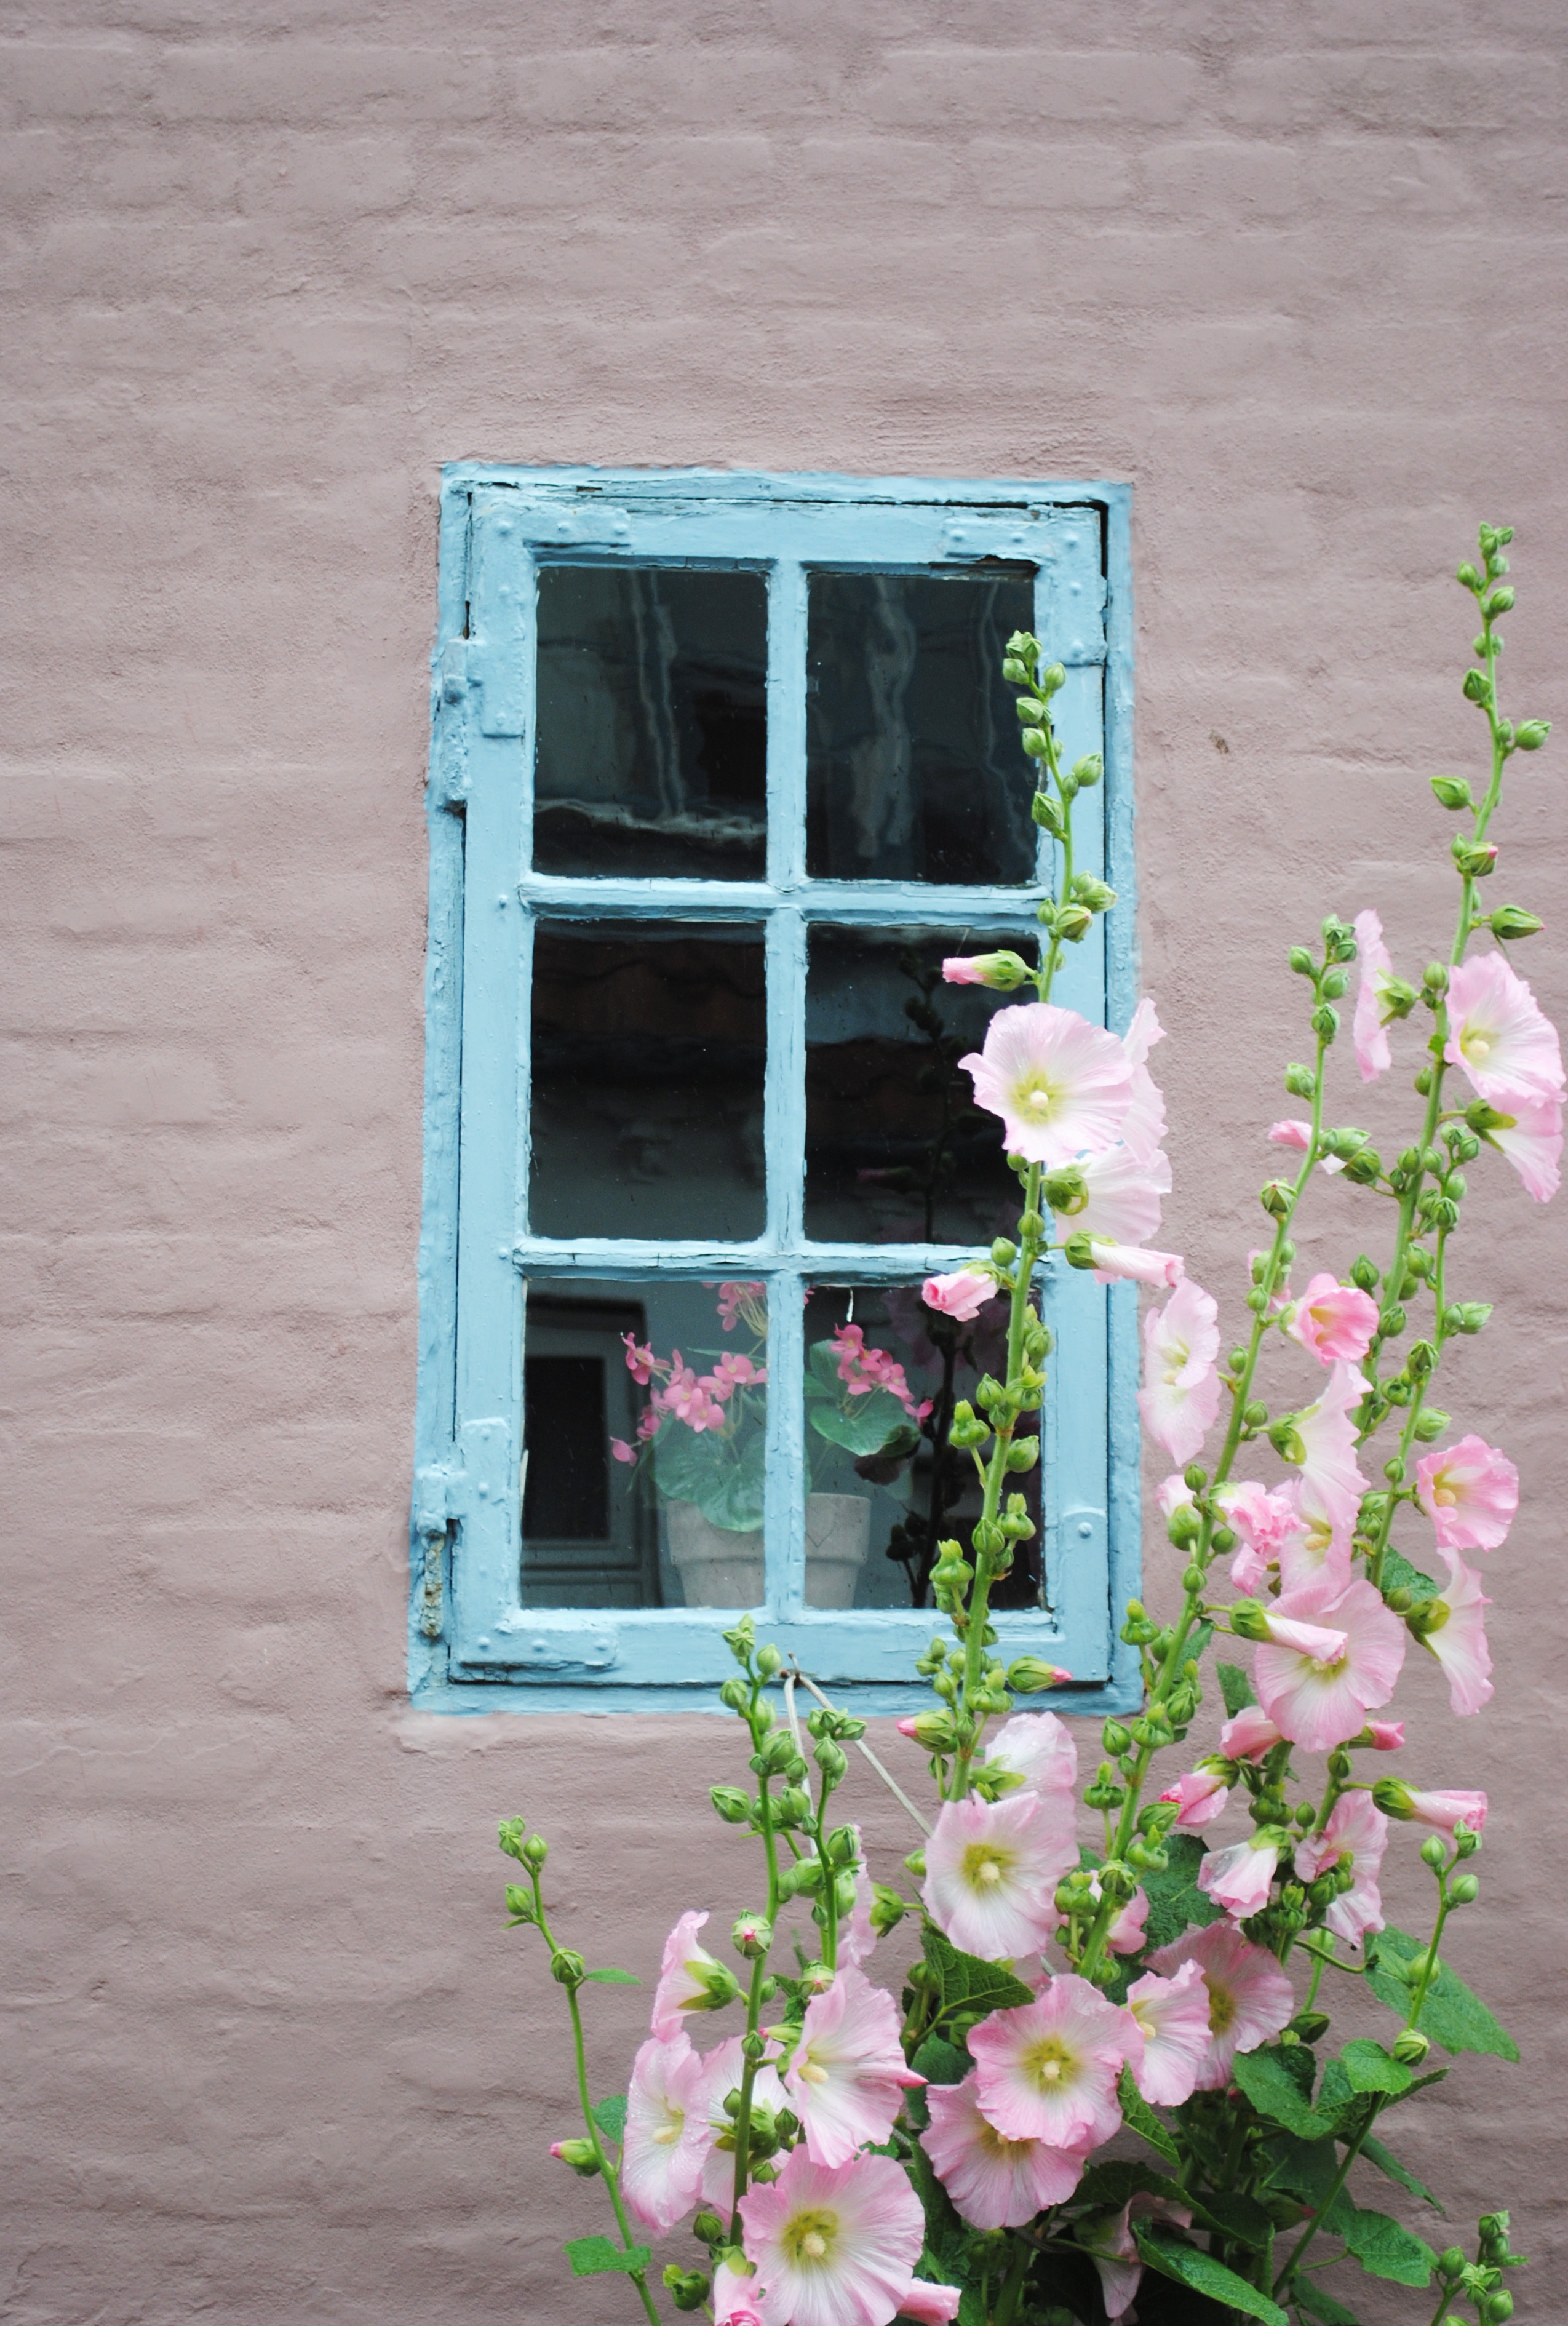
plant, white, house, flower, window, home, wall, spring, green, color, old town, art, denmark, picture frame, floristry